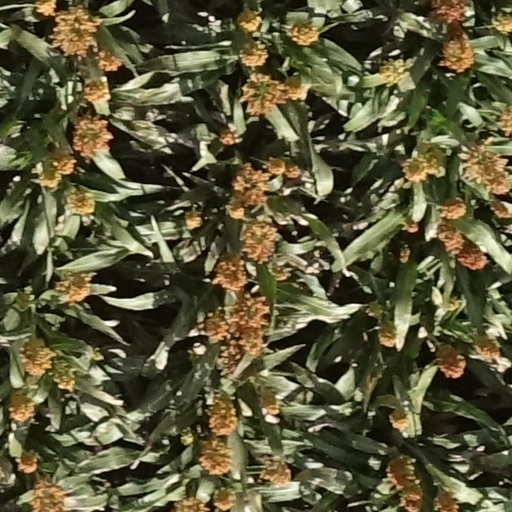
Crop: sorghum